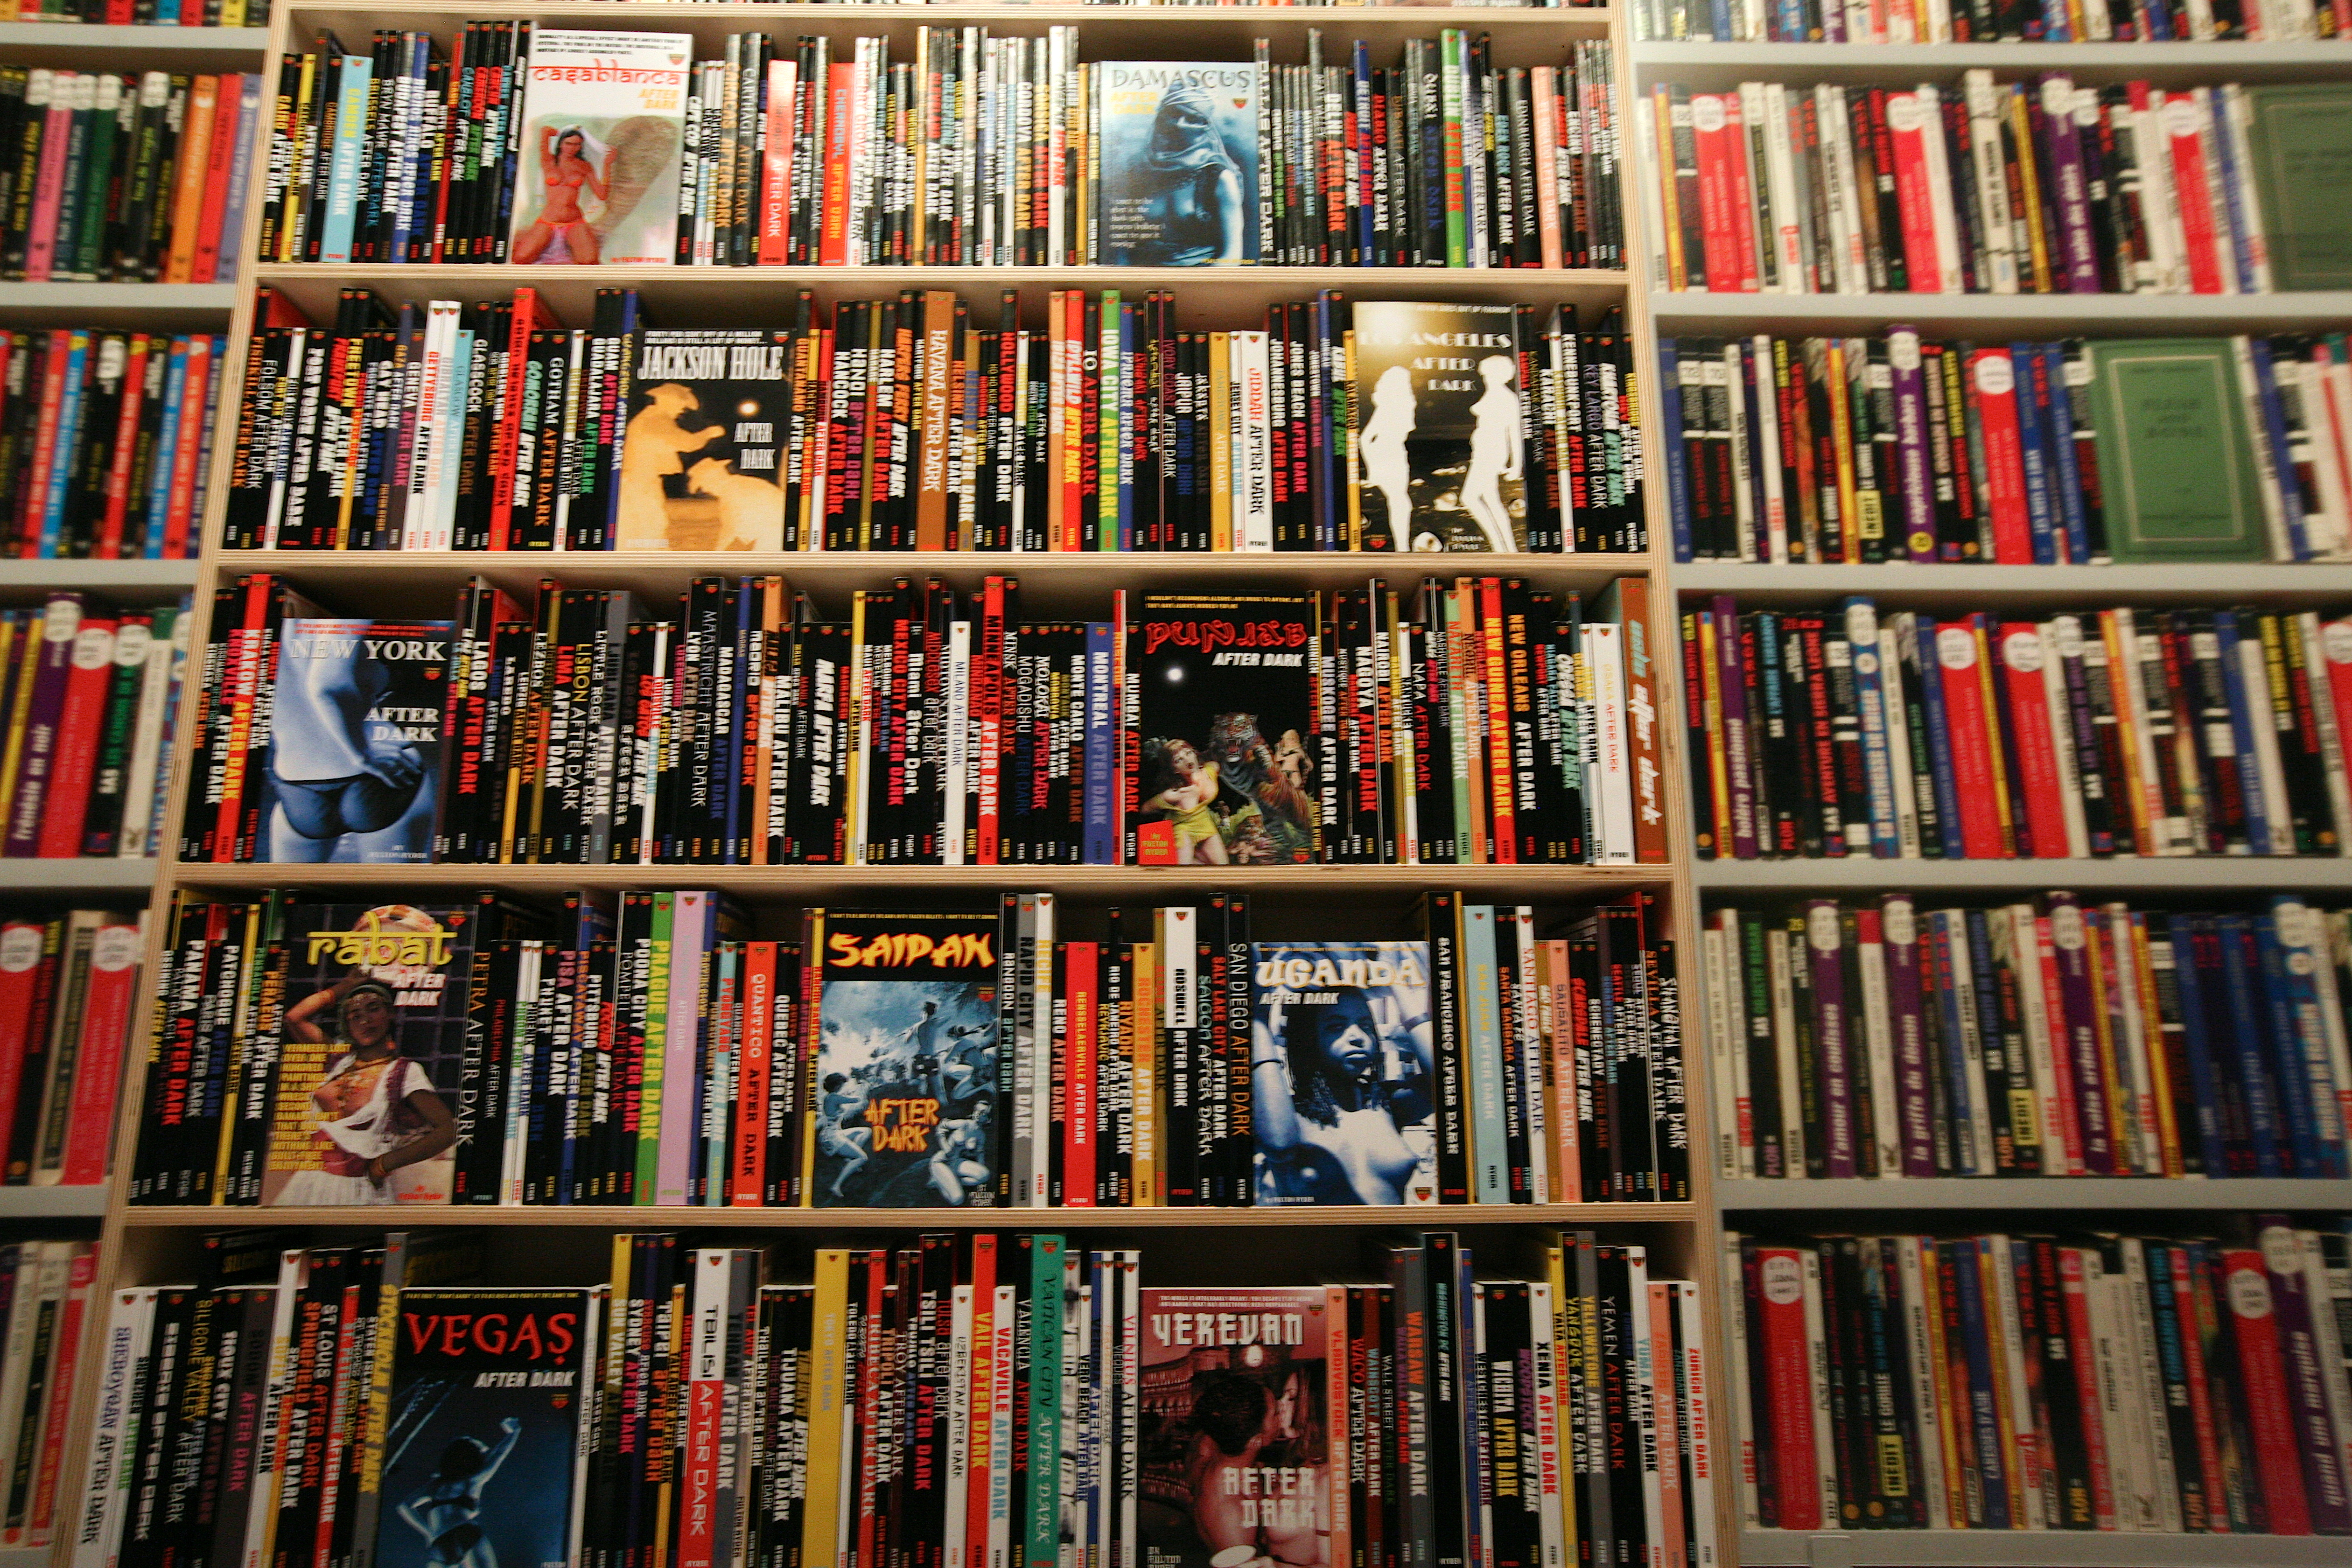
book, paris, furniture, exposition, library, bnf, shelving, exhibition, richardprince, biblioth quenationaledefrance, bookselling